The Chaser Annual

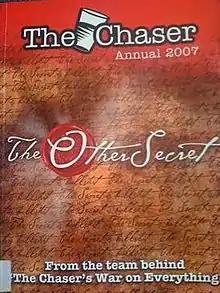
The 2007 "Chaser Annual"

The Chaser Annual is a printed compendium of stories from The Chaser, published yearly since 2000. The book typically features a collection of the best headlines from The Chaser's website over the preceding year, presented in the style of their defunct print newspaper. Originally published as part of The Chaser's newspaper's business, the Annual continued despite the closure of the newspaper in 2005, with editions continuing to be released through to 2010.